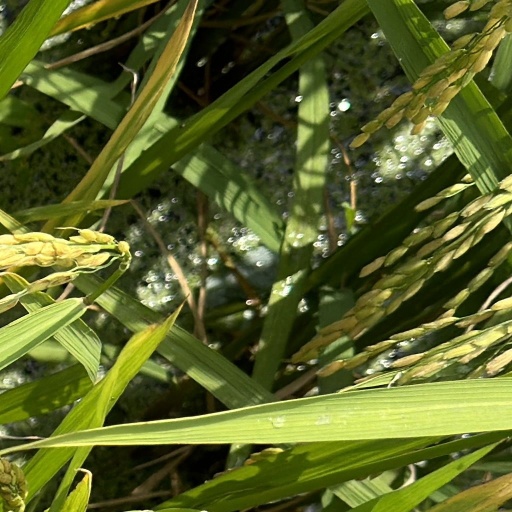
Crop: rice